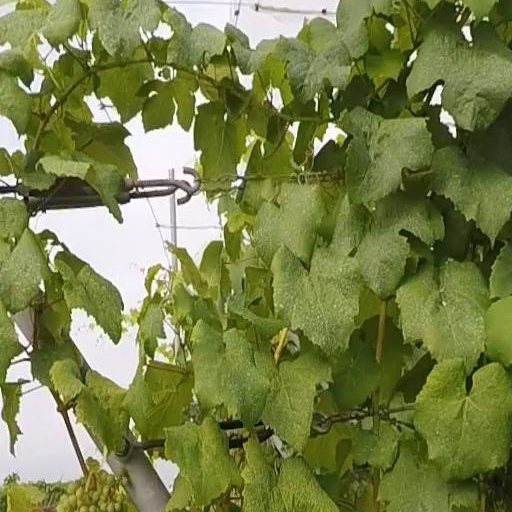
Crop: grape